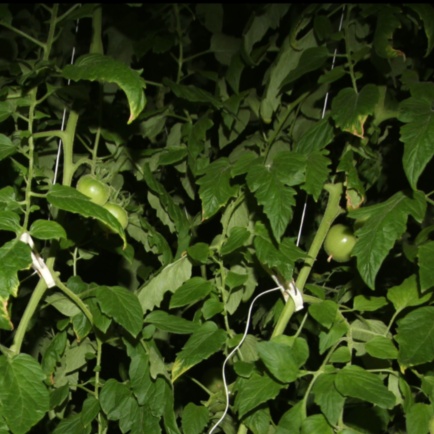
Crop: tomato